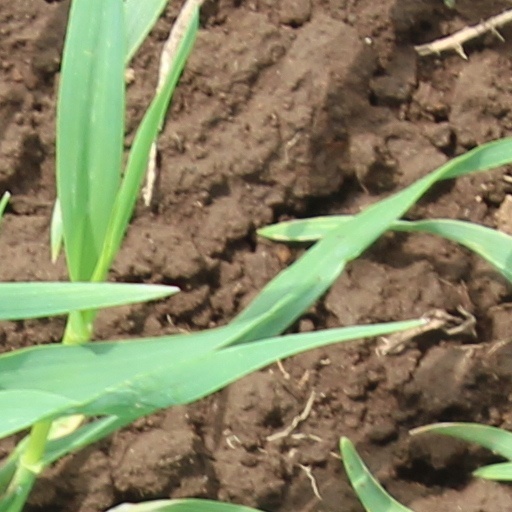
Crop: wheat